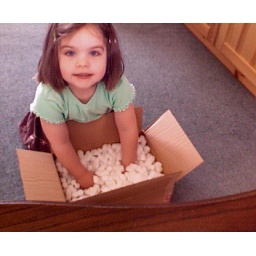
Just after this photo was taken, Beth covered the floor with the polystyrene and was walking around with the box on her head.